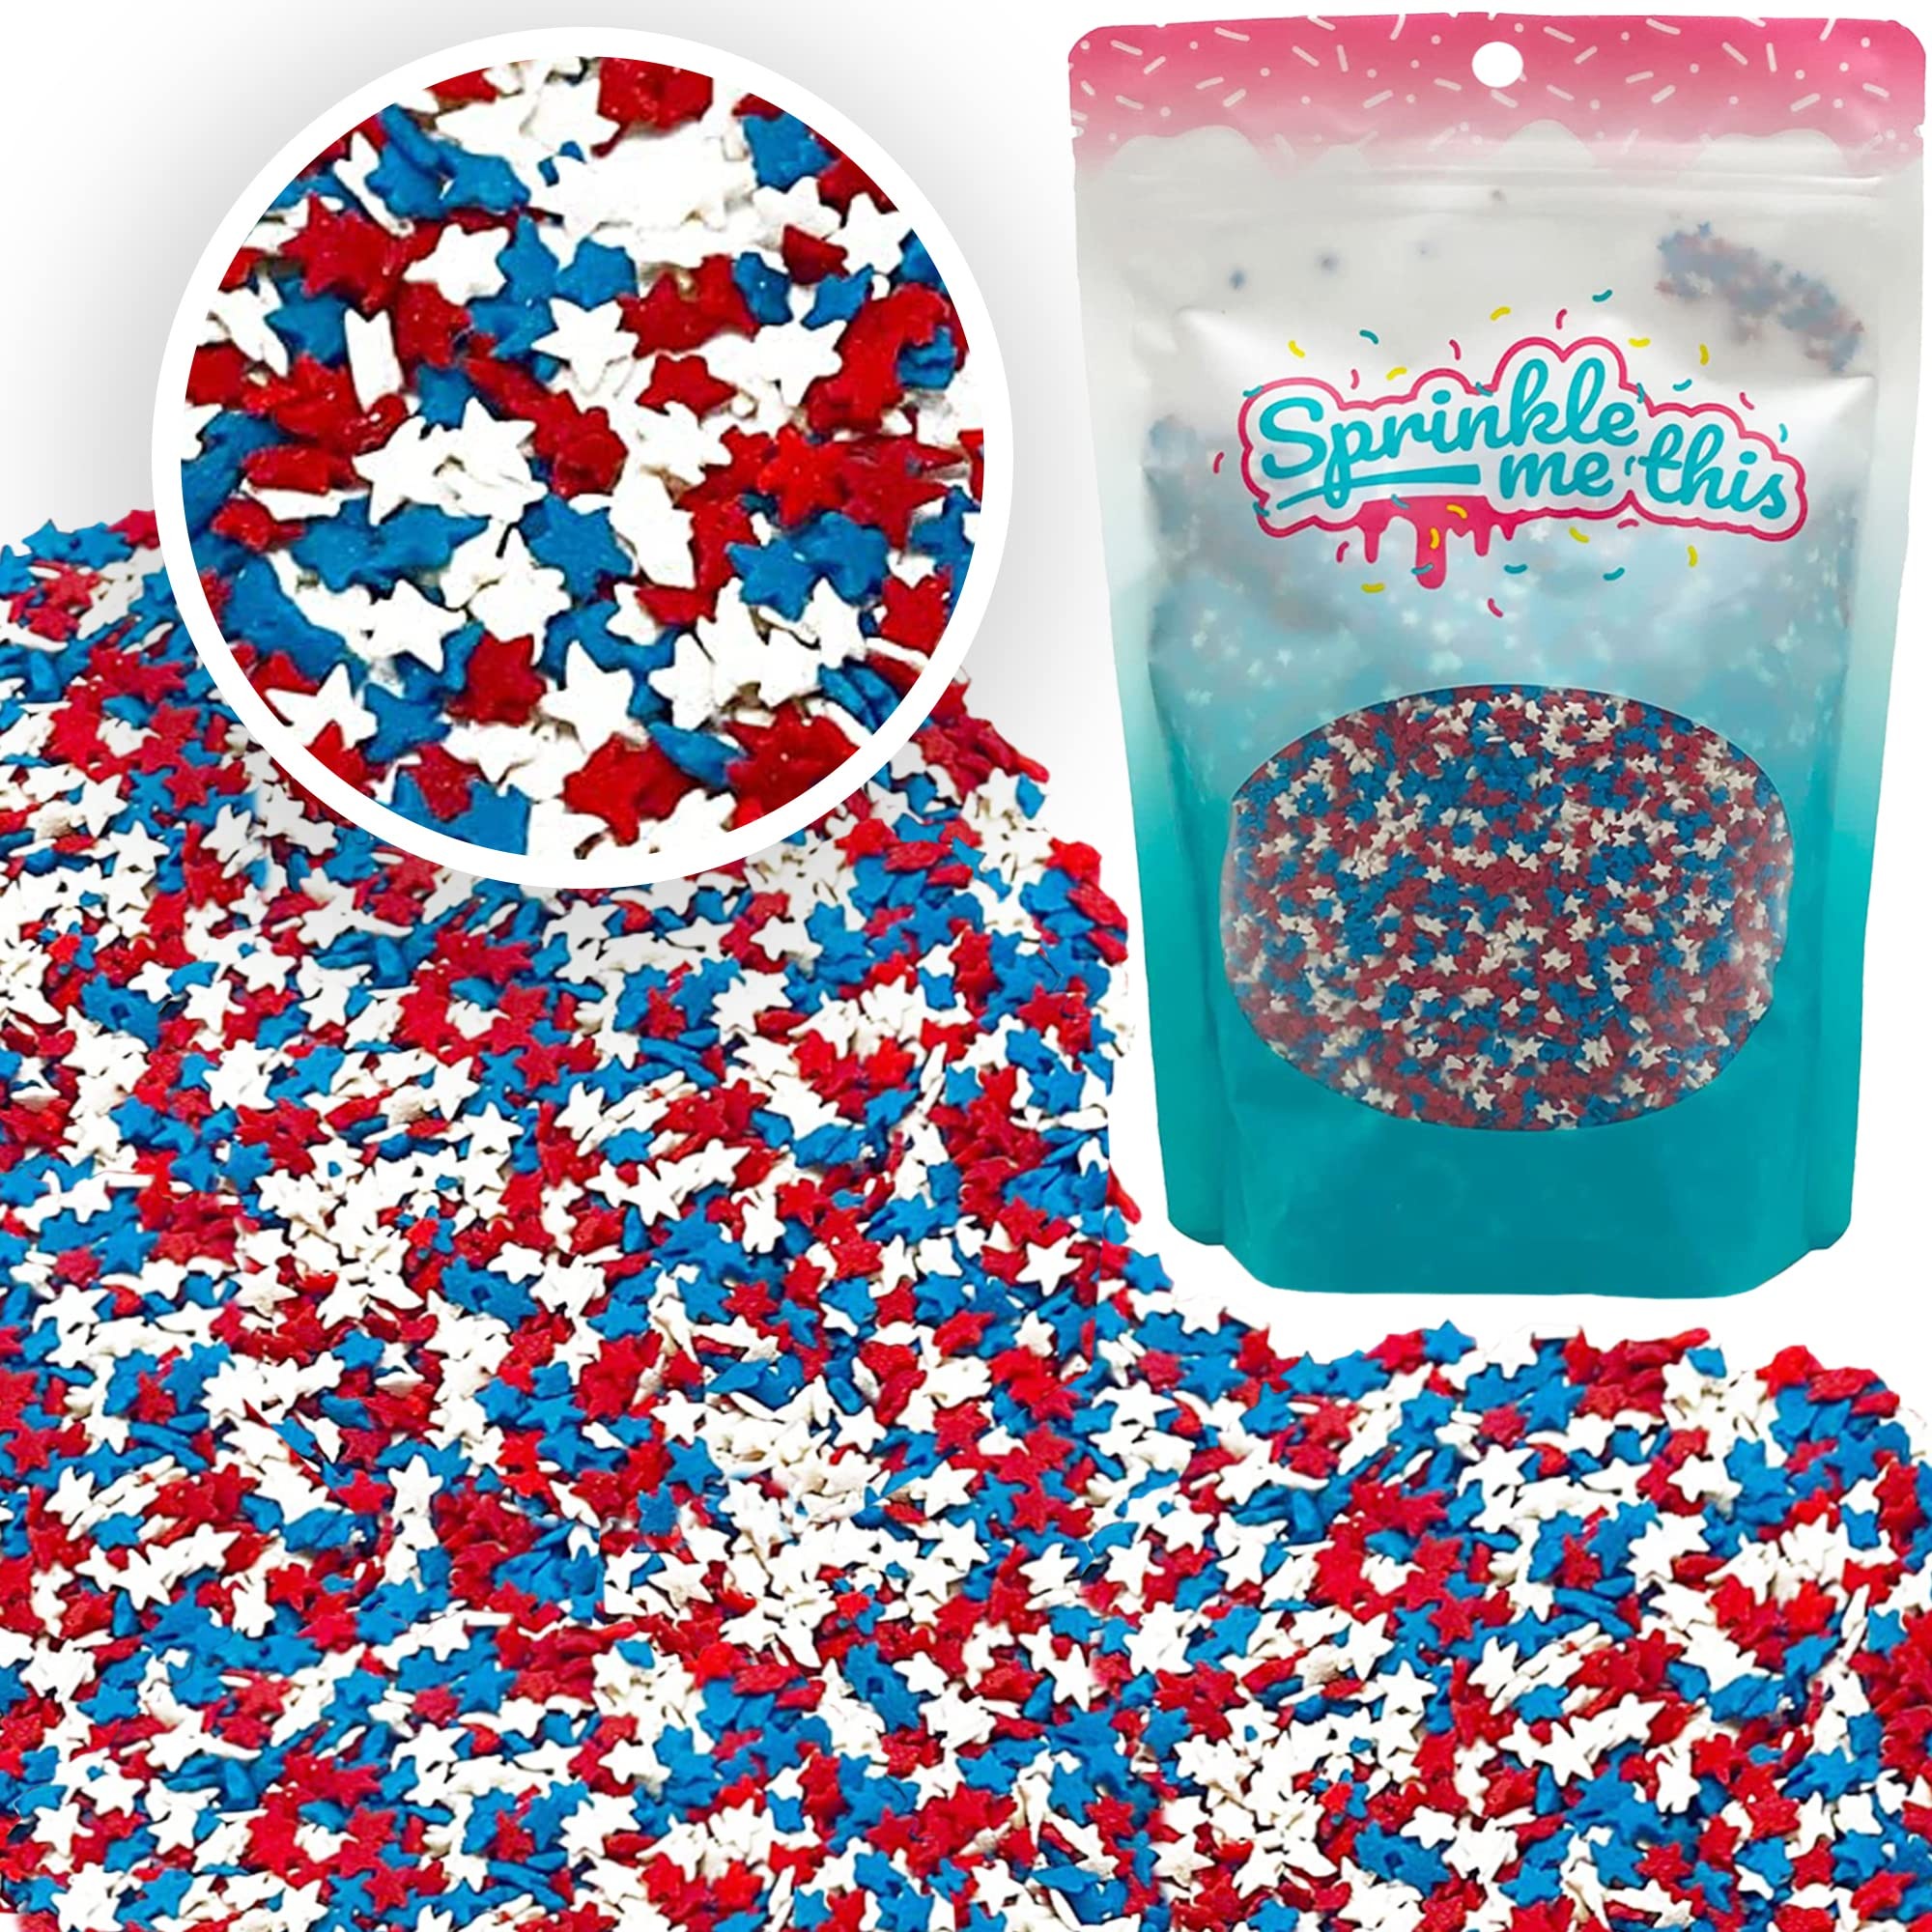
Item Name: Patriotic 4th of July Independence Day Memorial Day Red White & Blue Edible Small Star Sprinkles For Decorating Cupcakes, Cakes, Cookies, and Ice Cream! (12 Oz)
Bullet Point 1: Vibrant red, white, and blue star-shaped sprinkles
Bullet Point 2: Perfect for decorating cupcakes, cakes, cookies, and ice cream
Bullet Point 3: High-quality ingredients ensure delicious crunch
Bullet Point 4: Ideal for Independence Day, Memorial Day, and patriotic celebrations
Bullet Point 5: 12 oz container ensures you have plenty for all your baking needs
Product Description: Transform your desserts into patriotic masterpieces with our 12 oz Patriotic 4th of July Independence Day Memorial Day Red White & Blue Edible Small Star Sprinkles! Perfect for decorating cupcakes, cakes, cookies, and even ice cream, these vibrant red, white, and blue star-shaped sprinkles add a festive touch to any Independence Day celebration. Made from high-quality ingredients, they are not only visually appealing but also deliciously crunchy. Whether you're hosting a backyard barbecue or a festive gathering, these sprinkles are a must-have to elevate your treats and impress your guests with their vibrant colors and delightful crunch.
Value: 1.0
Unit: Count

Price: 14.99